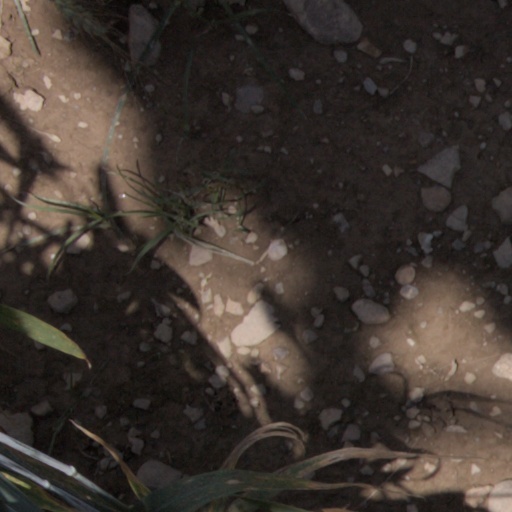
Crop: wheat